Honeymoon Travels Pvt. Ltd.

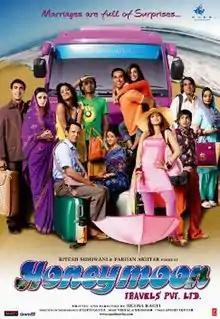
Theatrical release poster

Honeymoon Travels Pvt. Ltd. is a 2007 Indian Hindi-language comedy drama film written and directed by Reema Kagti. It is produced by Farhan Akhtar and Ritesh Sidhwani under Excel Entertainment and marked the debut of Reema Kagti as a director. The film is made up of six different stories.